Glenmaggie, Victoria

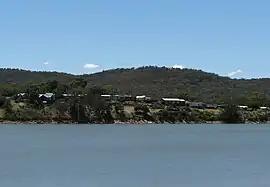
Lake Glenmaggie

Glenmaggie is a town in Victoria, Australia, located on the shores of Lake Glenmaggie, in the Shire of Wellington. At the 2016 census, Glenmaggie and the surrounding area had a population of 277.